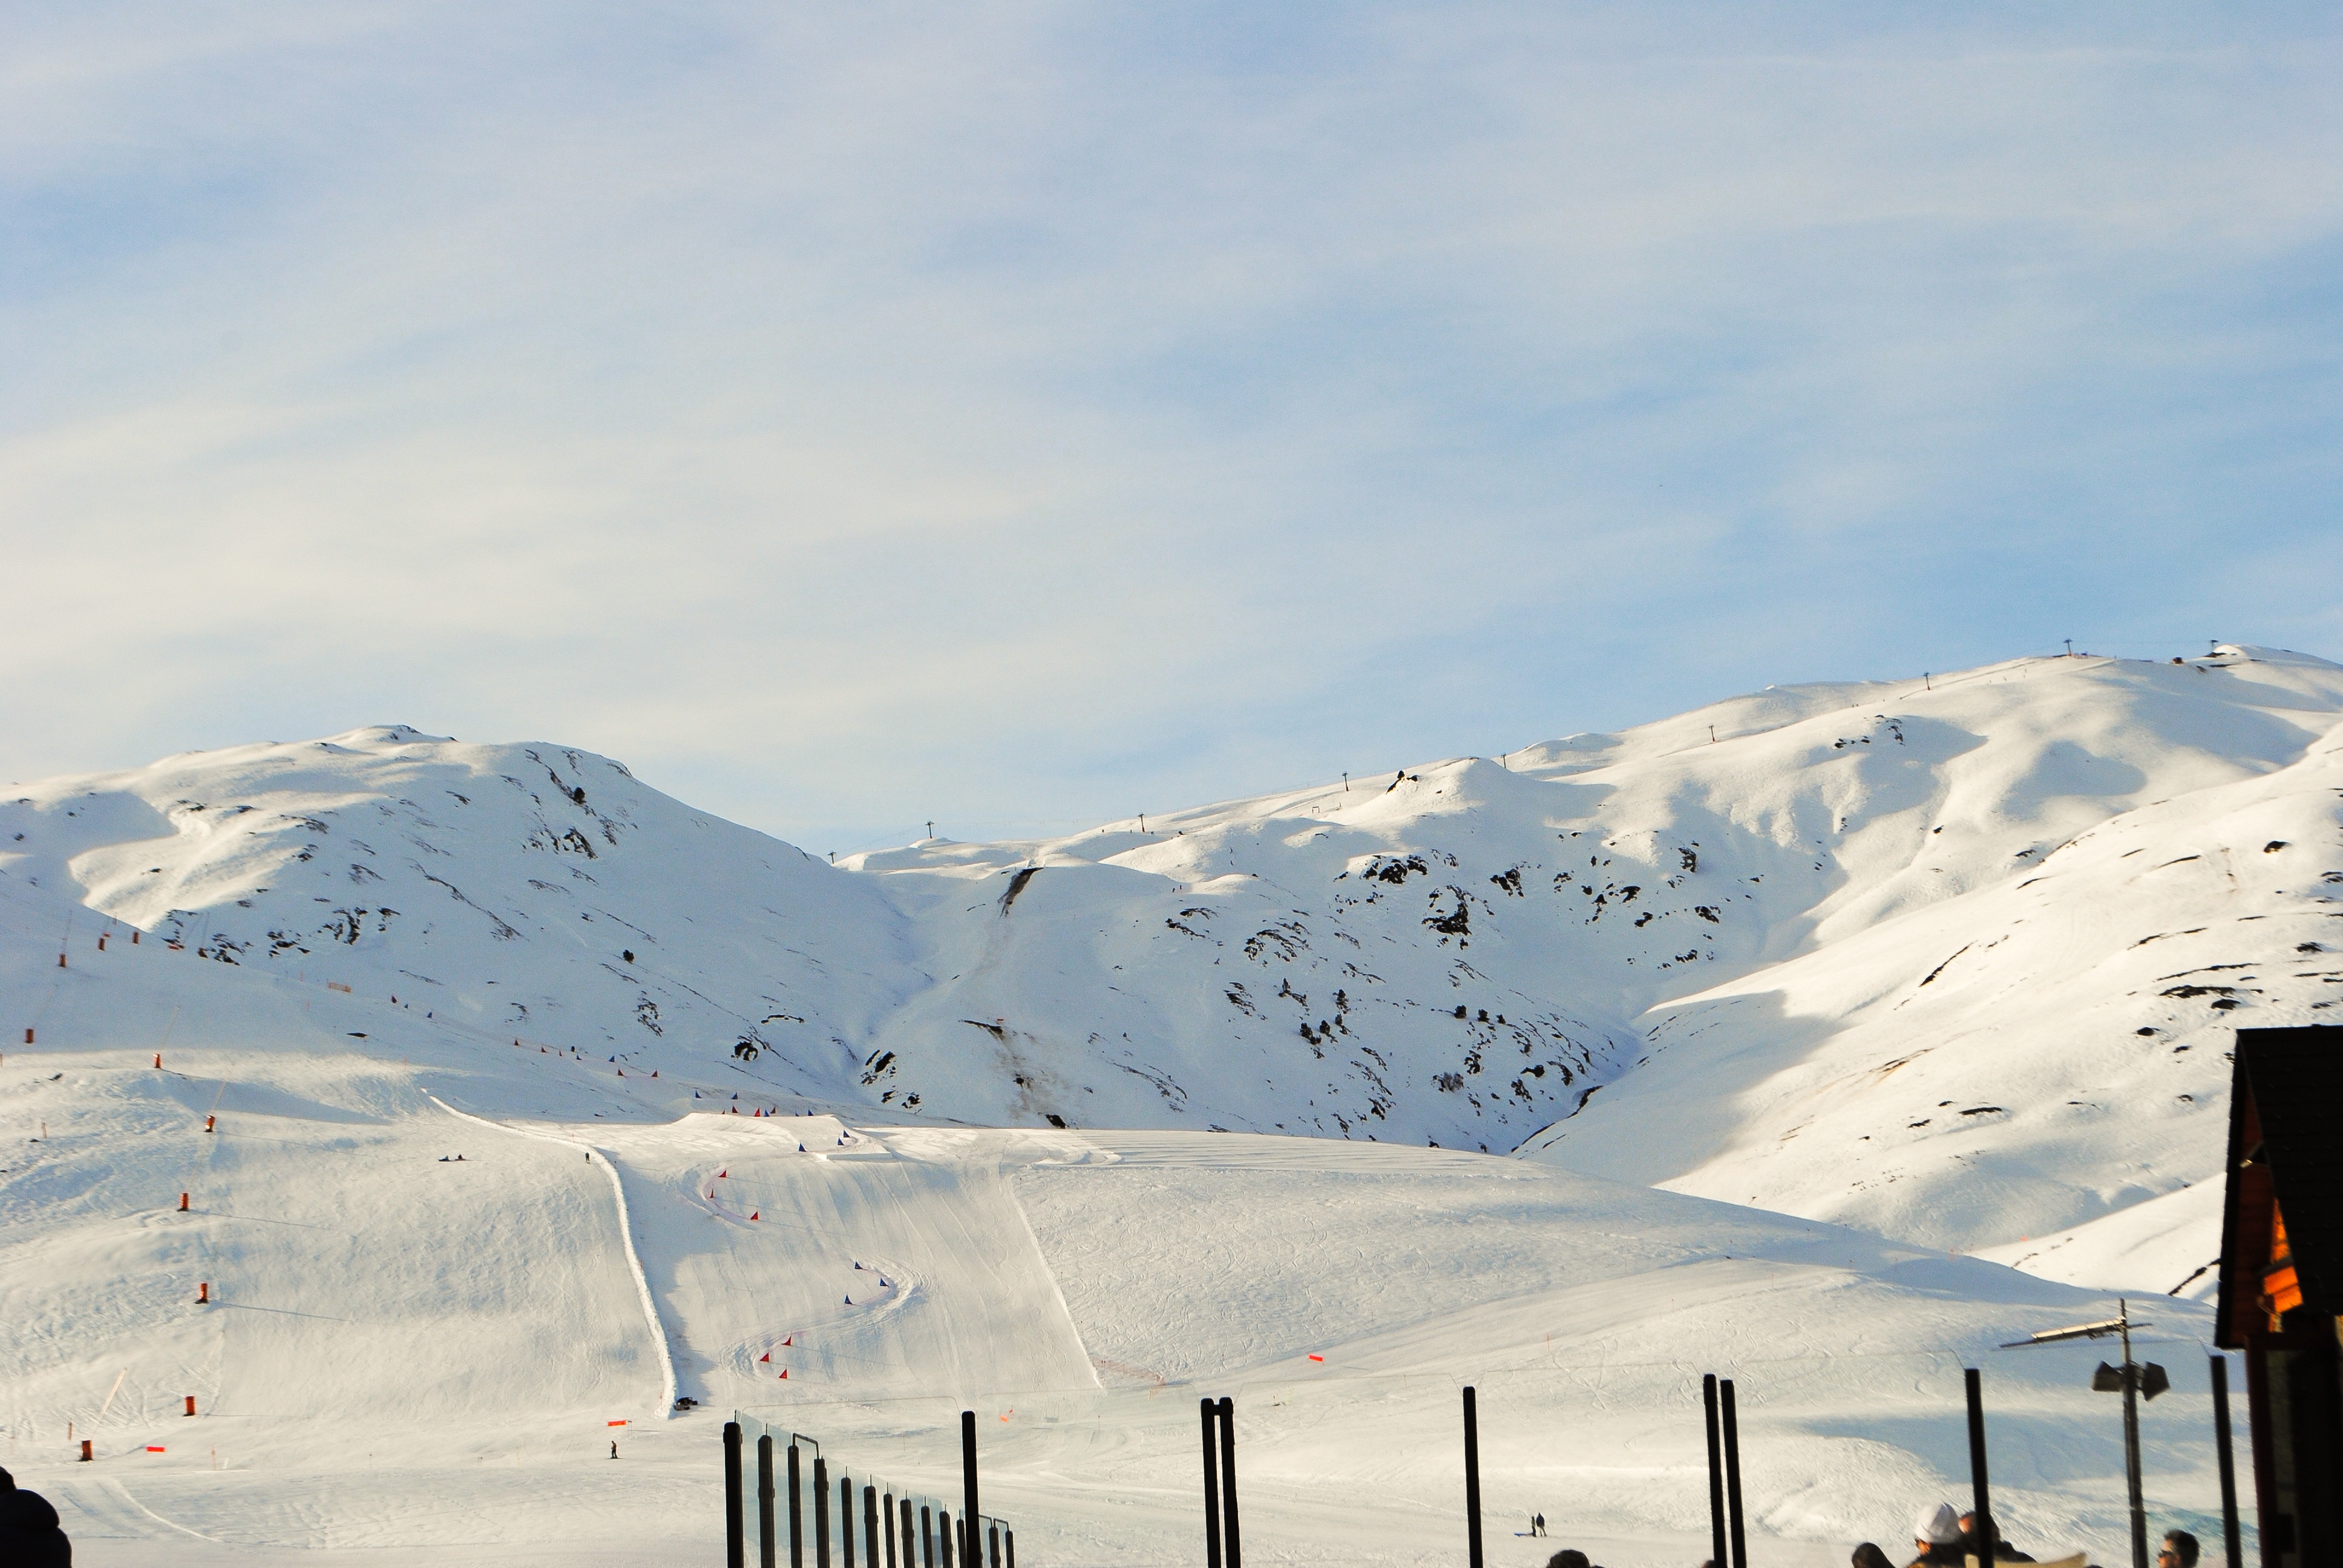
nature, mountain, snow, cold, winter, mountain range, weather, arctic, skiing, season, sports equipment, winter sport, resort, alps, ski, nevada, piste, high mountains, pyrenees, white winter, ski equipment, mountainous landforms, geological phenomenon